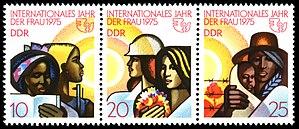
L’année internationale des femmes est le nom donné à l'année 1975 par l'Organisation des Nations unies. Entre 1976 et 1985 a également lieu la décennie des Nations unies pour les femmes.